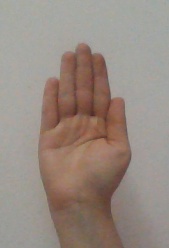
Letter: seen